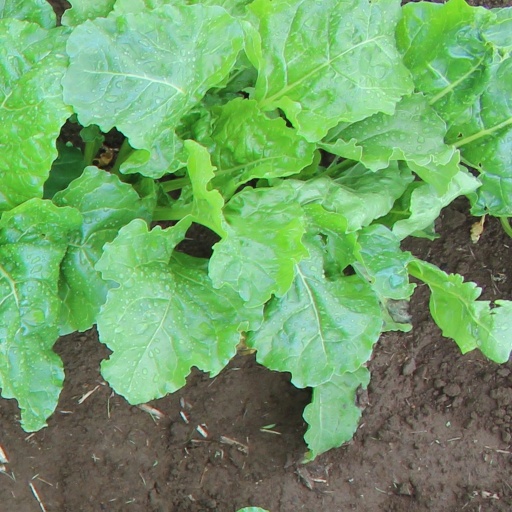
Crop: sugar beet